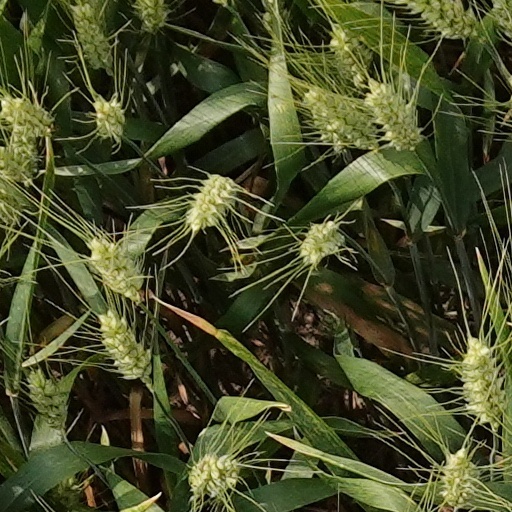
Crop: wheat